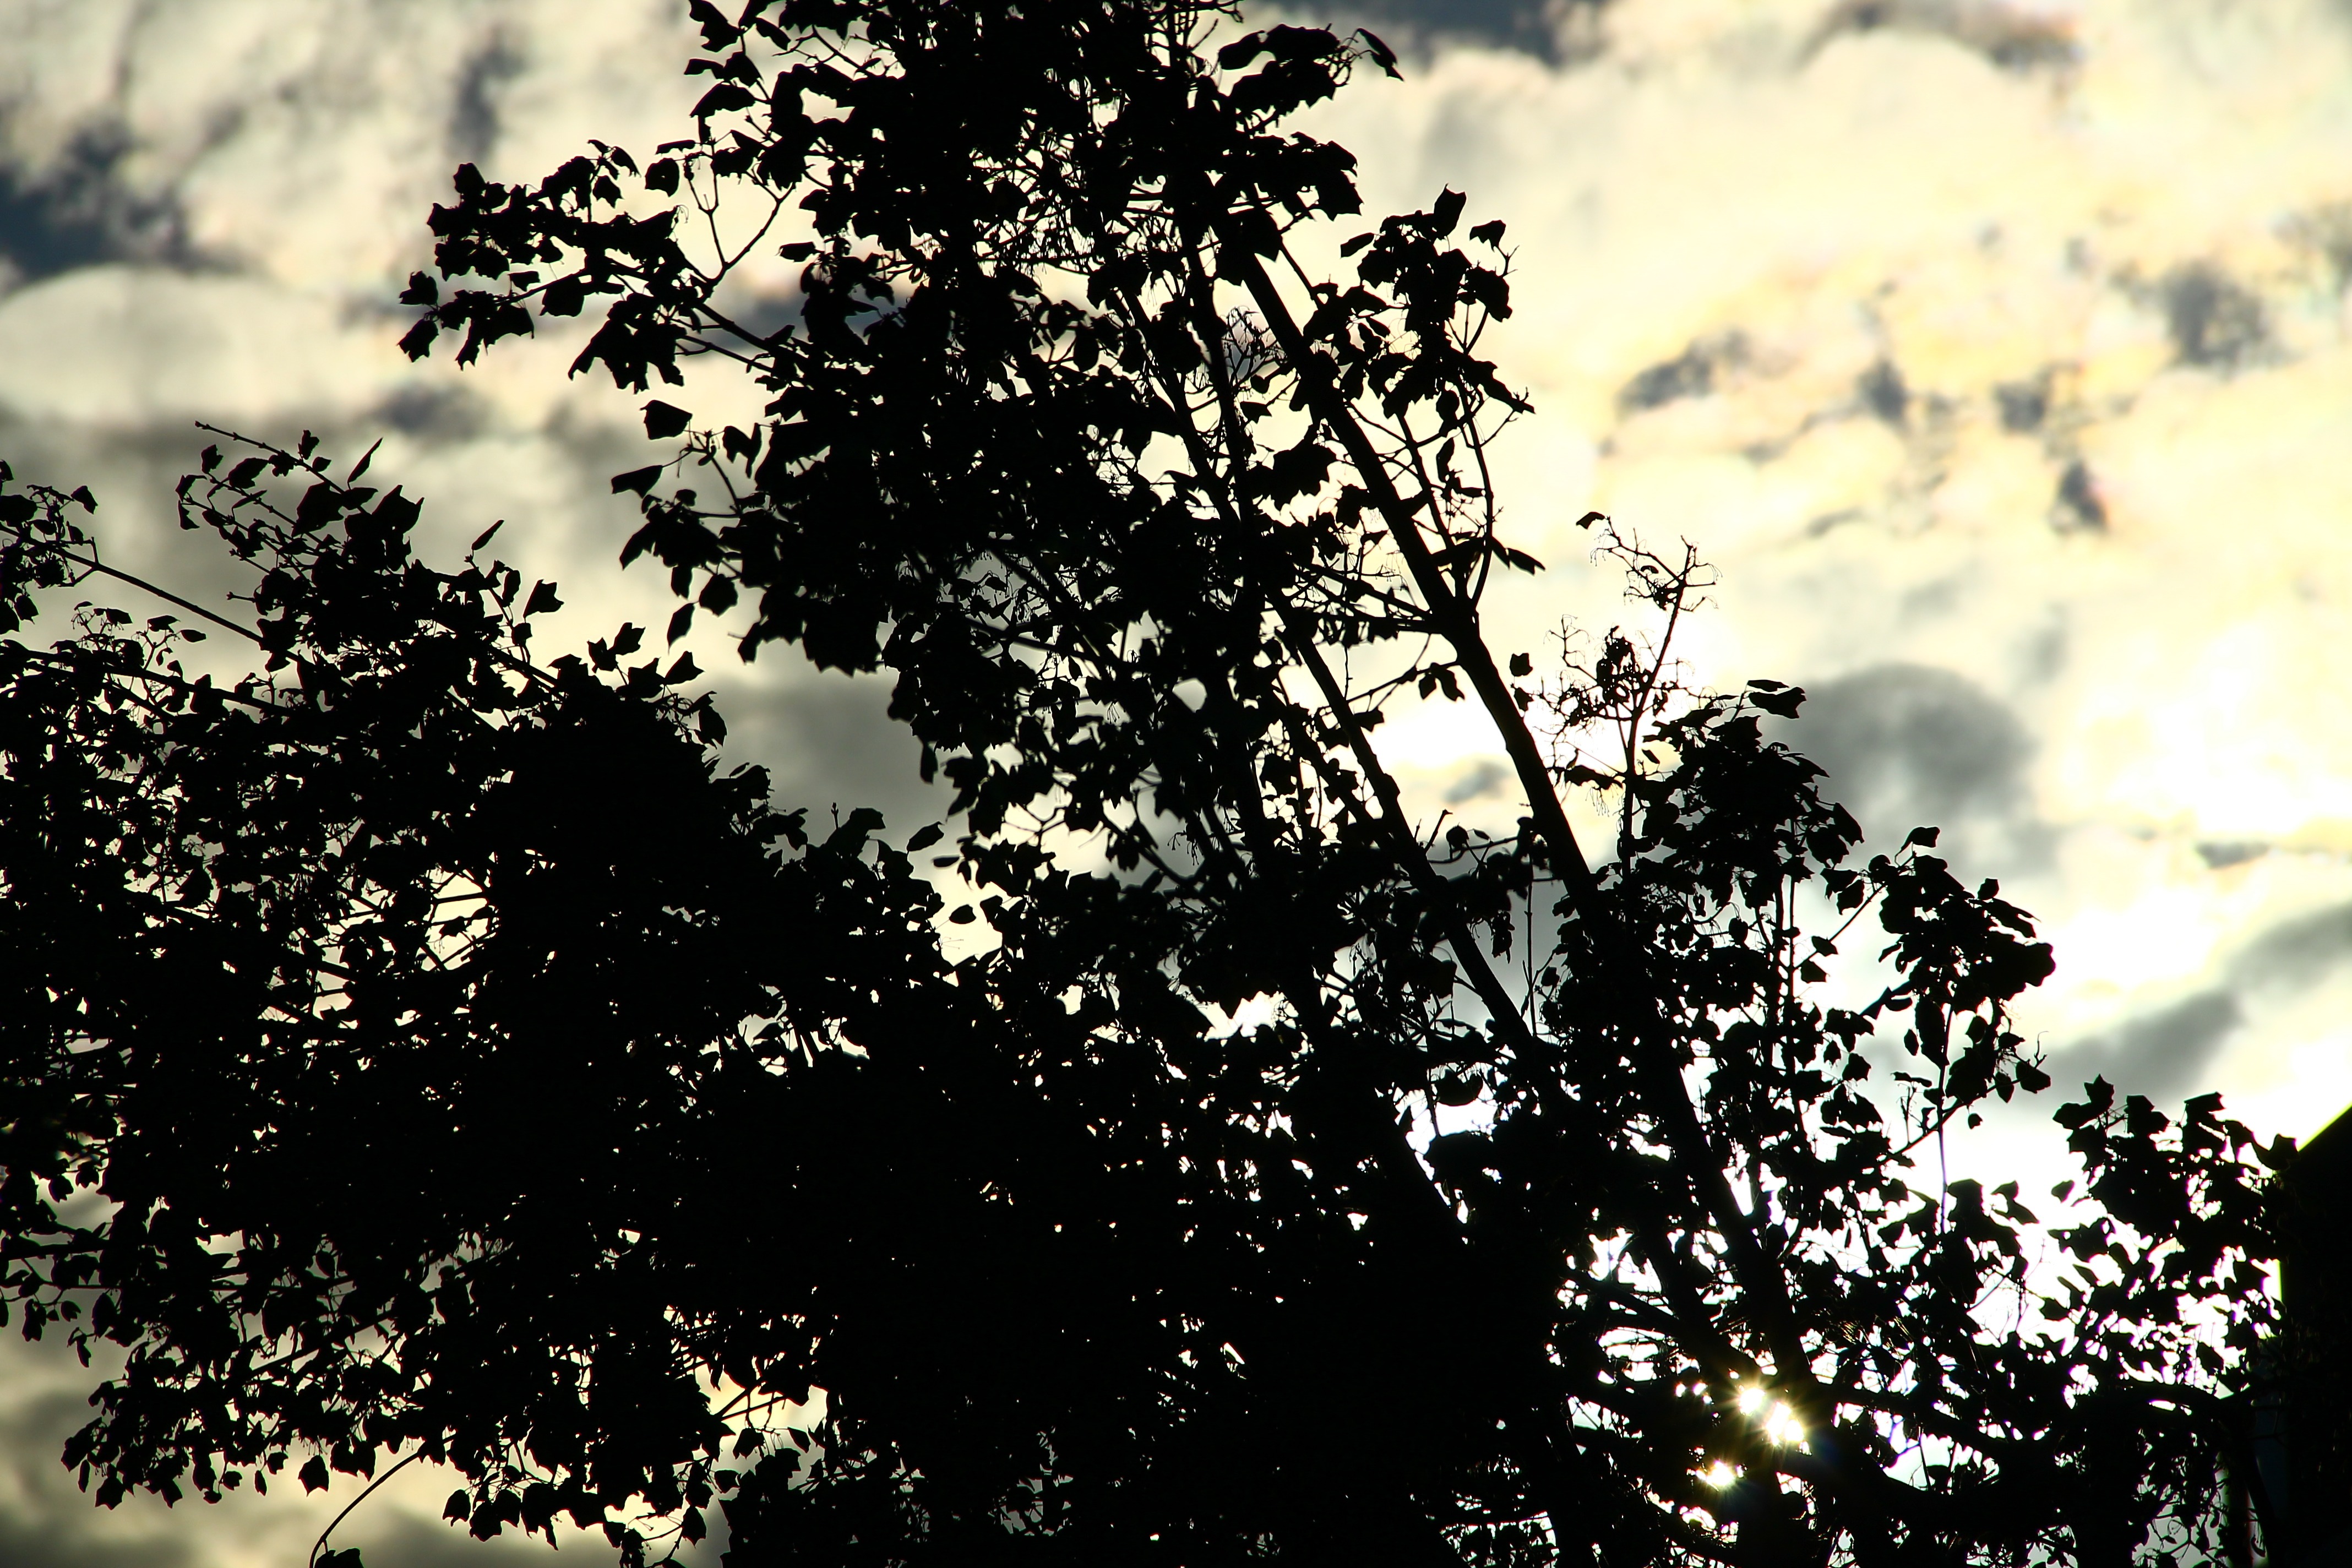
tree, nature, branch, silhouette, light, cloud, black and white, plant, sky, sunlight, cloudy, morning, leaf, flower, autumn, shadow, monochrome, shadows, monochrome photography, woody plant, tree shadow